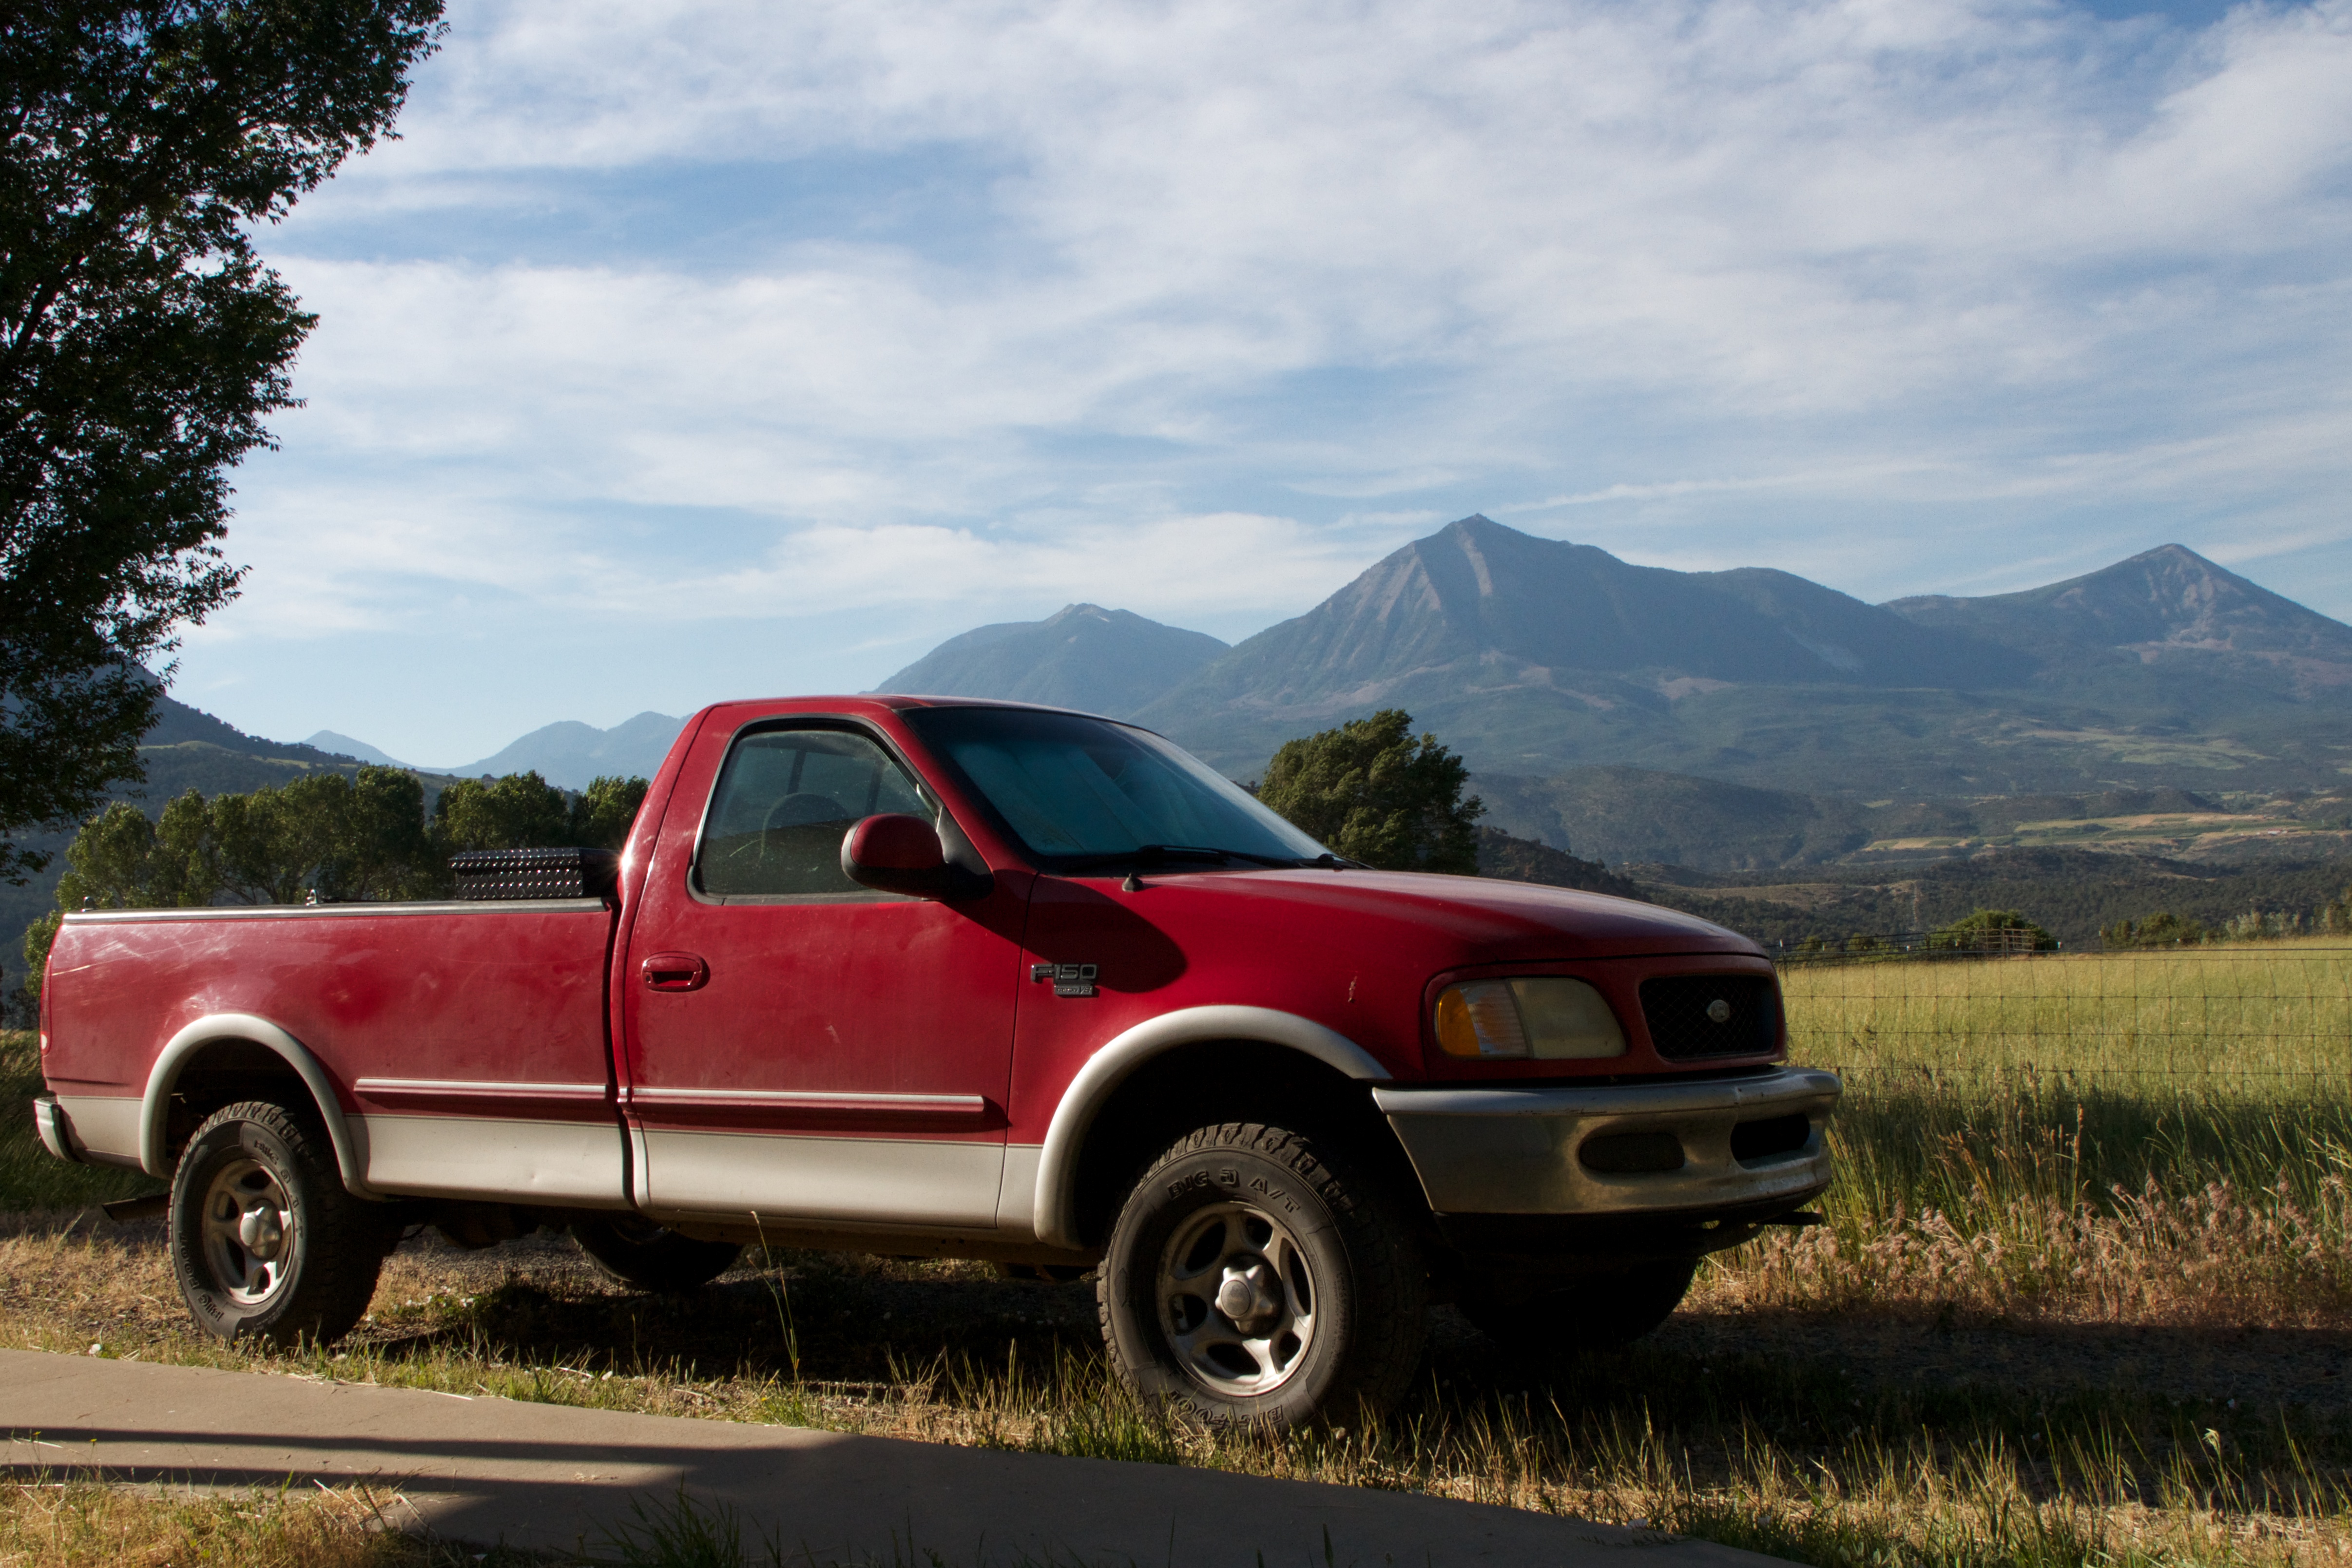
car, wheel, truck, red, vehicle, bumper, pickup truck, land vehicle, automobile make, automotive exterior, off roading